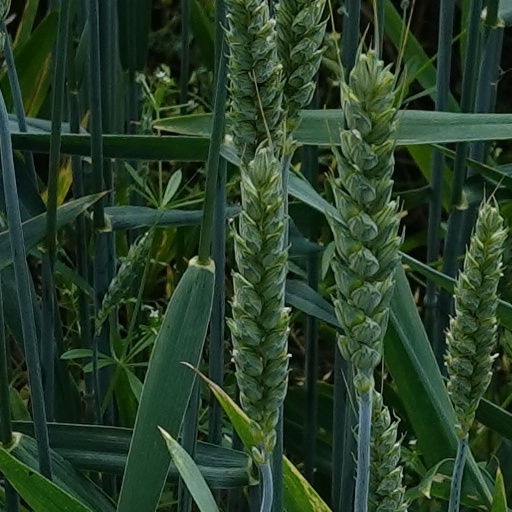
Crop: wheat